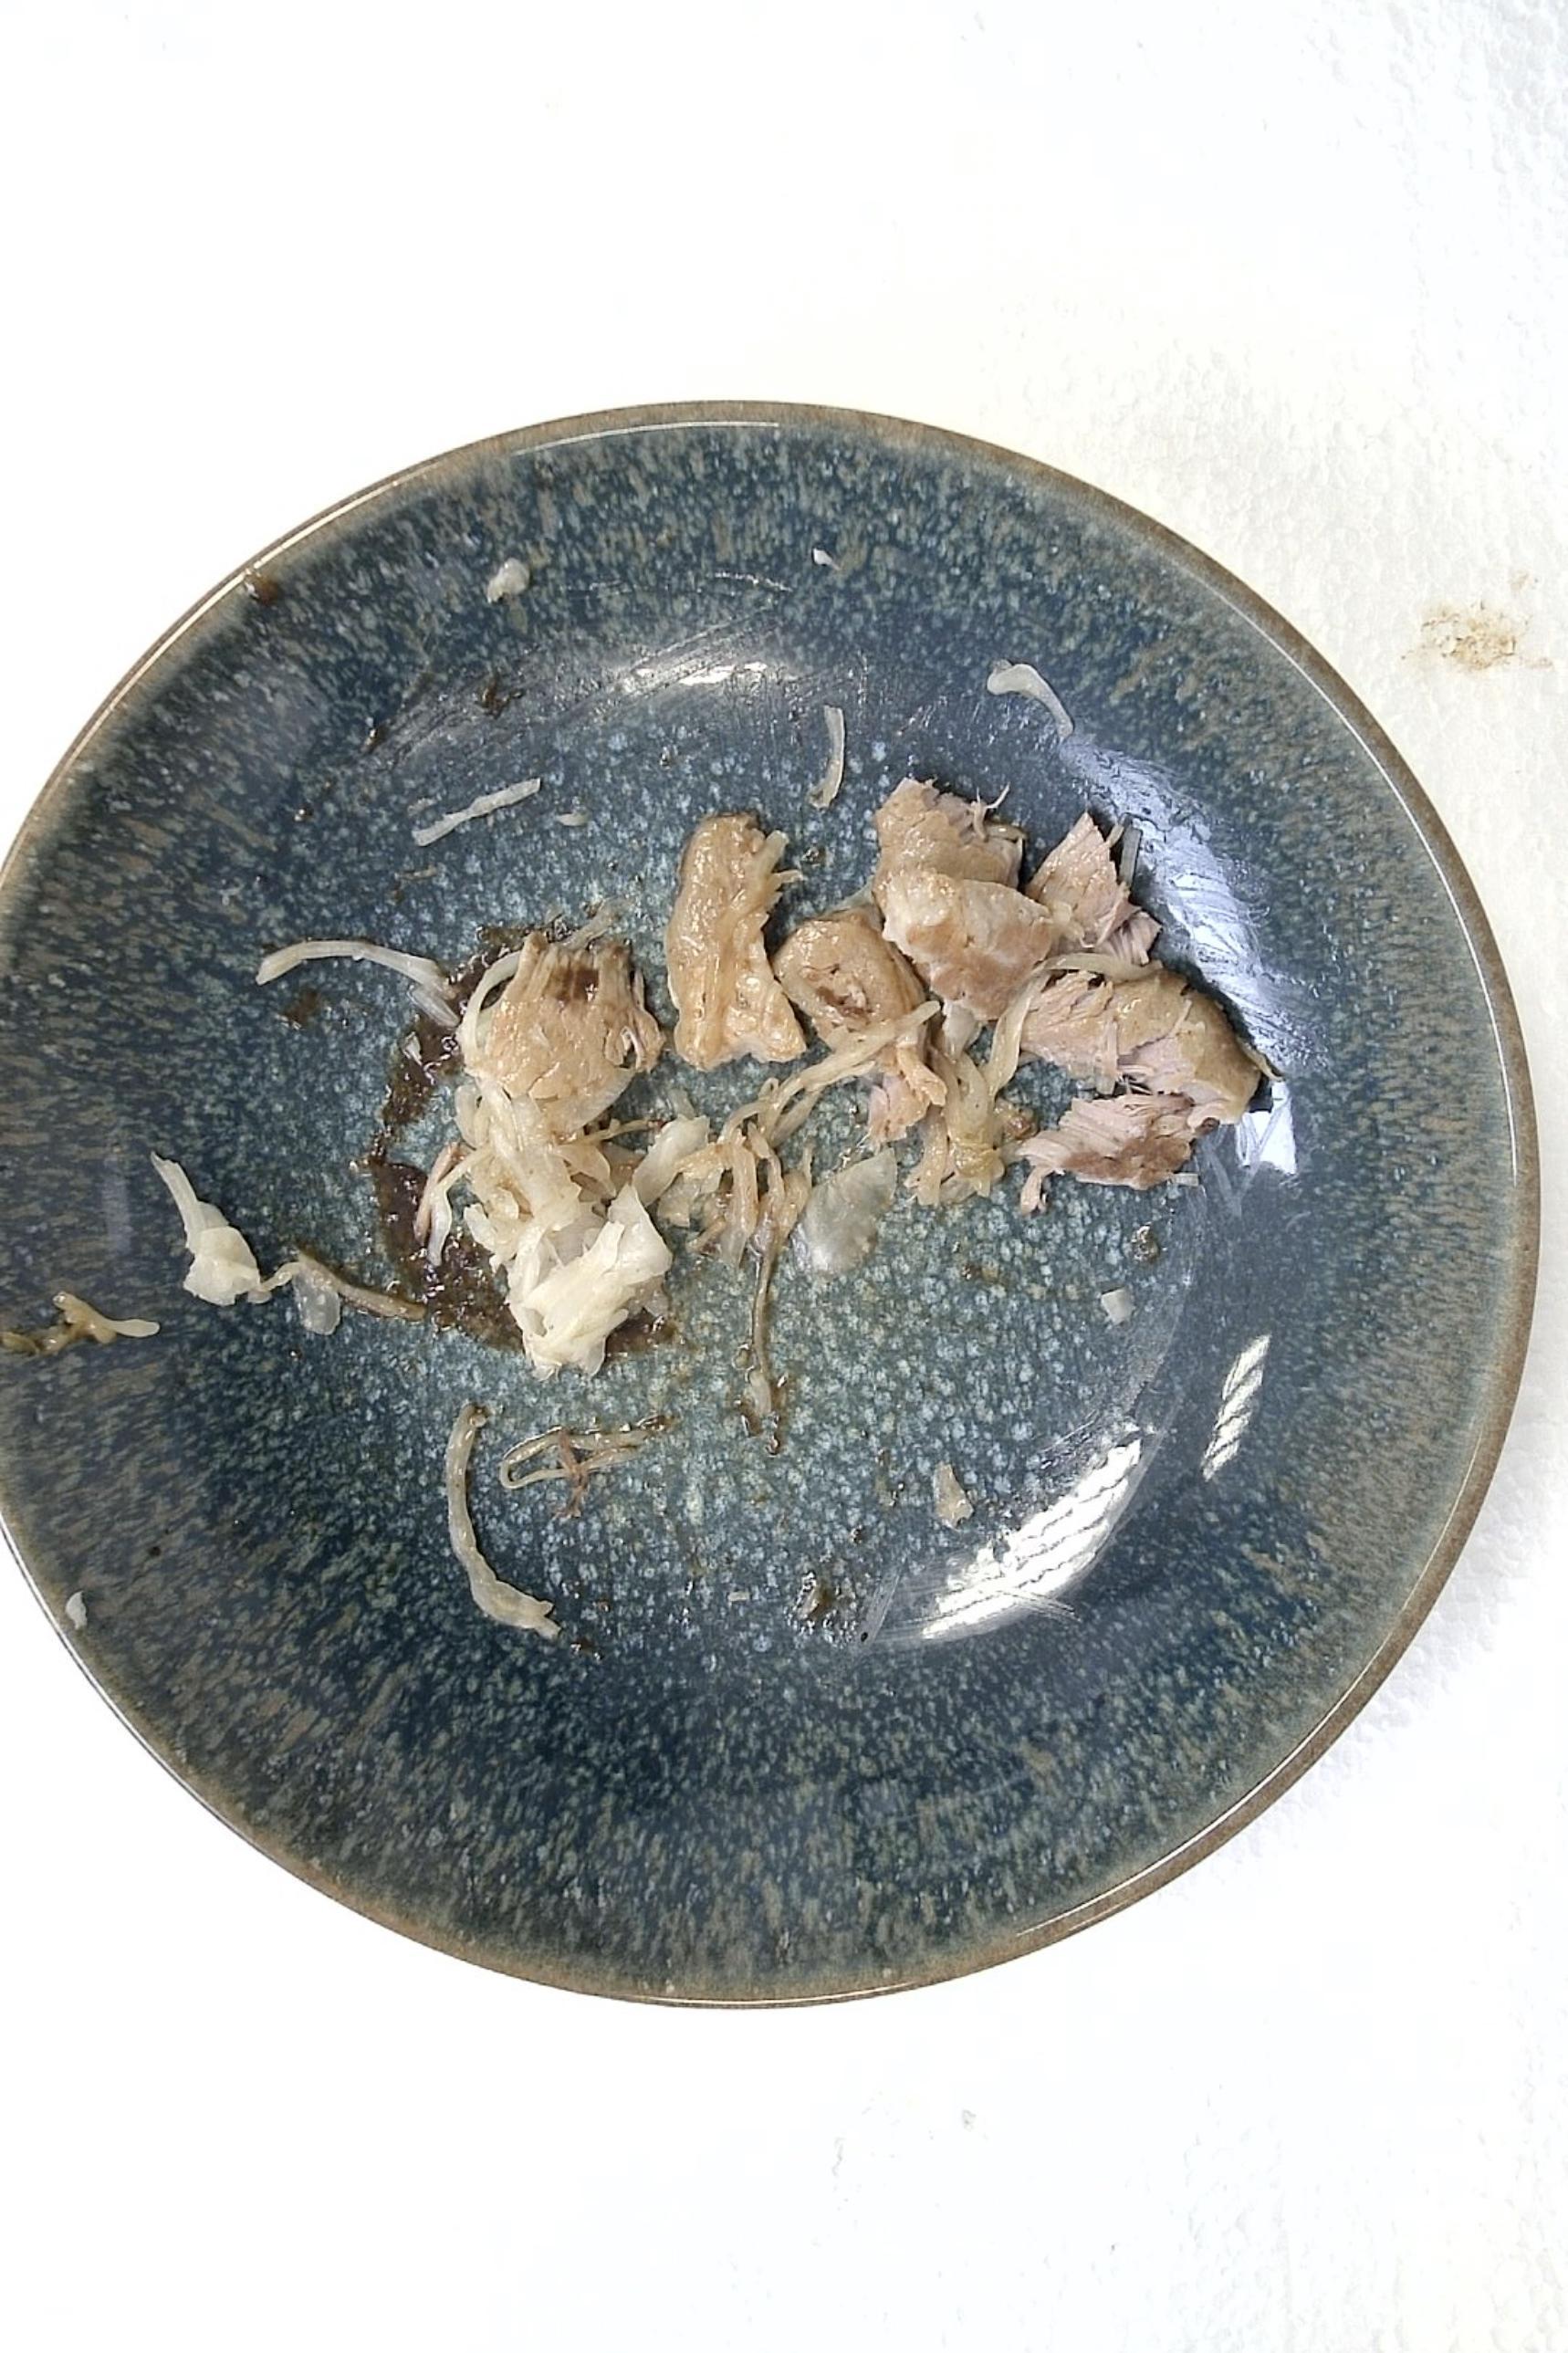
Dish: Schweinenackenbraten mit Sauerkraut , Kartoffeln , Braune Sauce
Portion size: Normale Portion
Ingredients: potatoes, sauerkraut, pork-neck-roast, brown-sauce
Weight as served: 355 g
Energy as served: 352.3 kcal (1.475,600 kJ)
Fat: 17.68 g (saturated: 5.62 g)
Carbohydrates: 26.3 g (sugar: 8.55 g)
Protein: 20.03 g
Salt: 4.44 g
Weight after return: 0 g
Energy after return: 0 kcal